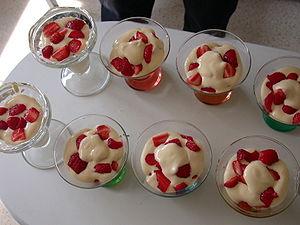
Tiramisu aux fraises
Le tiramisu est une pâtisserie et un dessert traditionnel de la cuisine italienne.